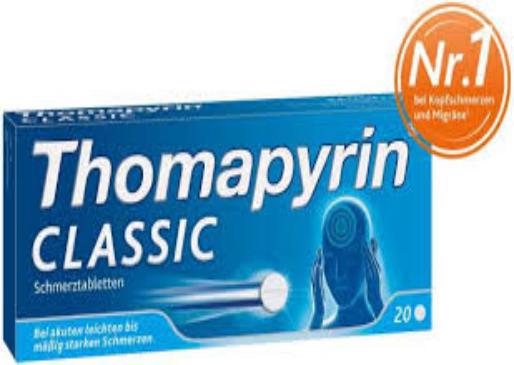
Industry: Medical